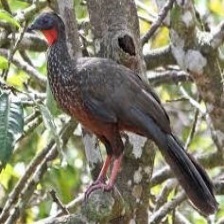
Species: BAND TAILED GUAN
Scientific name: PENELOPE ARGYROTIS